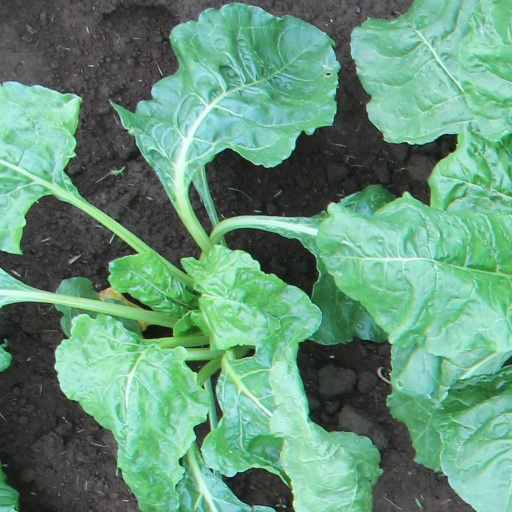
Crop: sugar beet